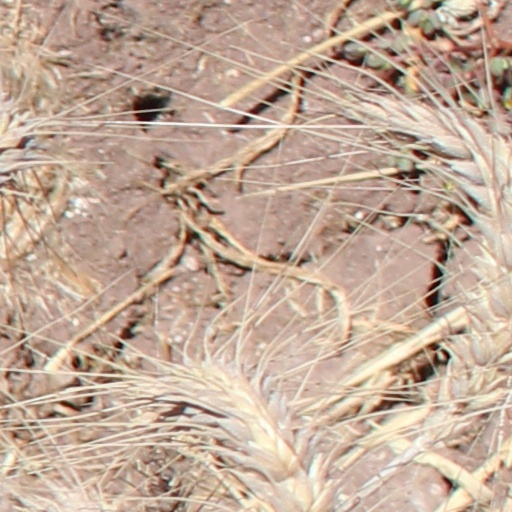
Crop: wheat